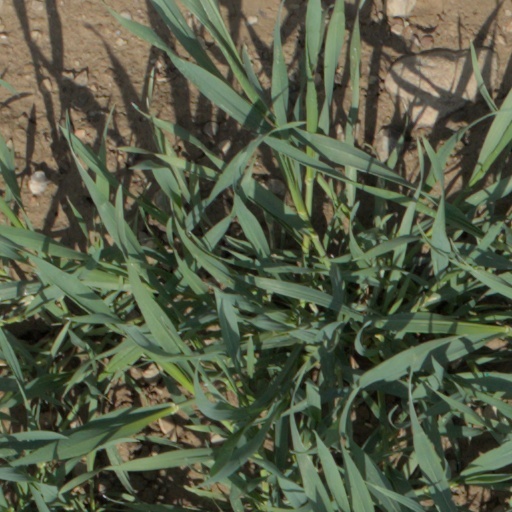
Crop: wheat